G2 phase

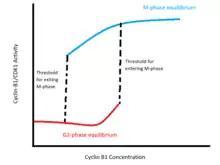
This graph illustrates the stable equilibria for cyclin-B1/CDK1 activity at varying cyclin B1 concentrations, with the threshold of cyclin B concentration for entering mitosis higher than the threshold for exiting mitosis.

These positive feedback loops encode a hysteretic bistable switch in CDK1 activity relative to cyclin B1 levels (see figure). This switch is characterized by two distinct stable equilibria over a bistable region of cyclin B1 concentrations. One equilibrium corresponds to interphase and is characterized by inactivity of Cyclin-B1/CDK1 and Cdc25, and a high level of Wee1 and Myt1 activity. The other equilibrium corresponds to M-phase and is characterized by high activity of Cyclin-B1/CDK1 and Cdc25, and low Wee1 and Myt1 activity. Within the range of bistability, a cell’s state depends upon whether it was previously in interphase or M-phase: the threshold concentration for entering M-phase is higher than the minimum concentration that will sustain M-phase activity once a cell has already exited interphase.